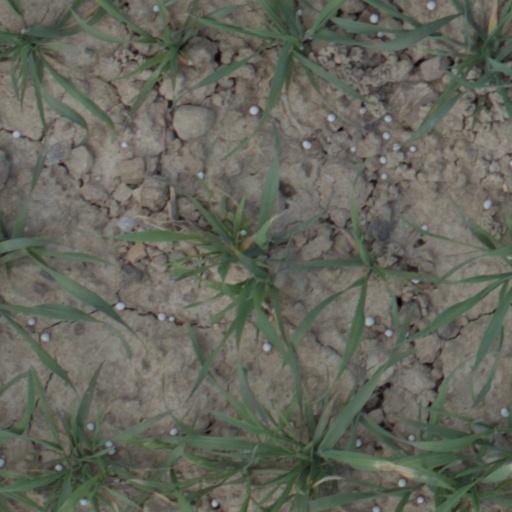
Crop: wheat